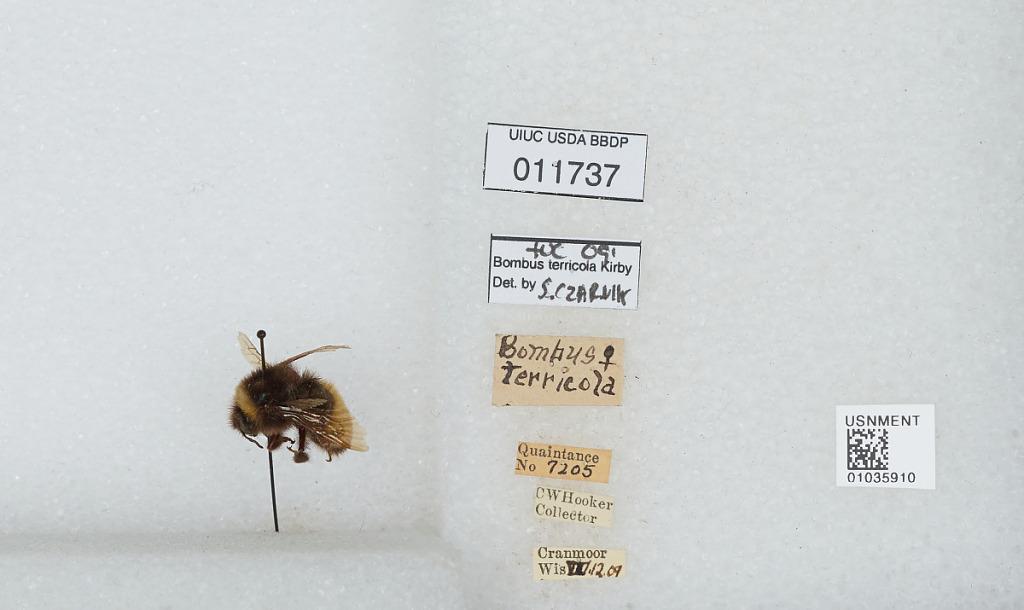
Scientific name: Bombus (Bombus) terricola Kirby
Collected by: C. Hooker
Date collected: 1909-7-12
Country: United States
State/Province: Wisconsin
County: Wood
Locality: Cranmoor
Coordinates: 44.3147, -90.0329
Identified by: Czarnik, S.